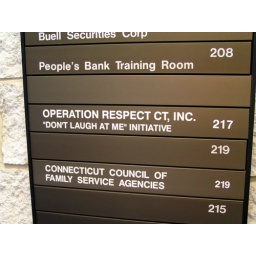
JP and I saw a sign for this office in an ATM vestibule